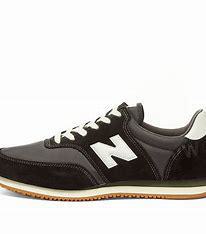
Brand: New
Model: Balance 100